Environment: real
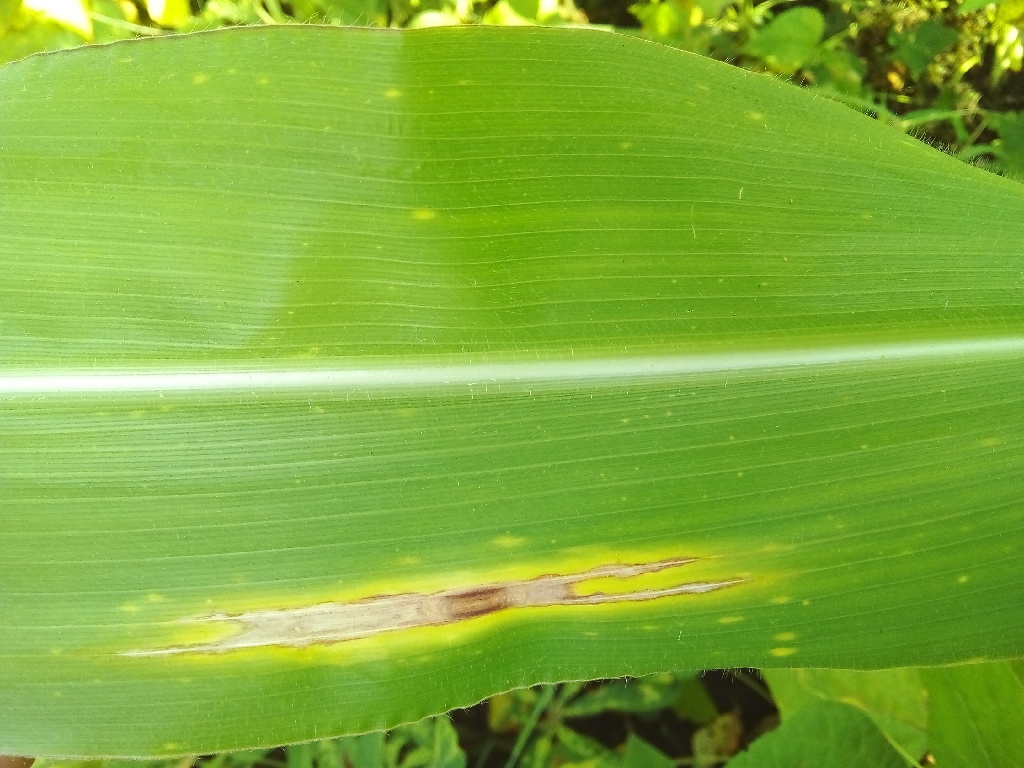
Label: northern_corn_leaf_blight